Gratz Cohen

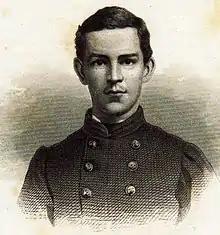
Cohen, pictured around 1862

Gratz Cohen (November 3, 1844 – March 19, 1865) was a Confederate Army captain during the American Civil War. He fought in the Battle of Averasborough and the Battle of Bentonville. He was killed in the latter, aged 20.